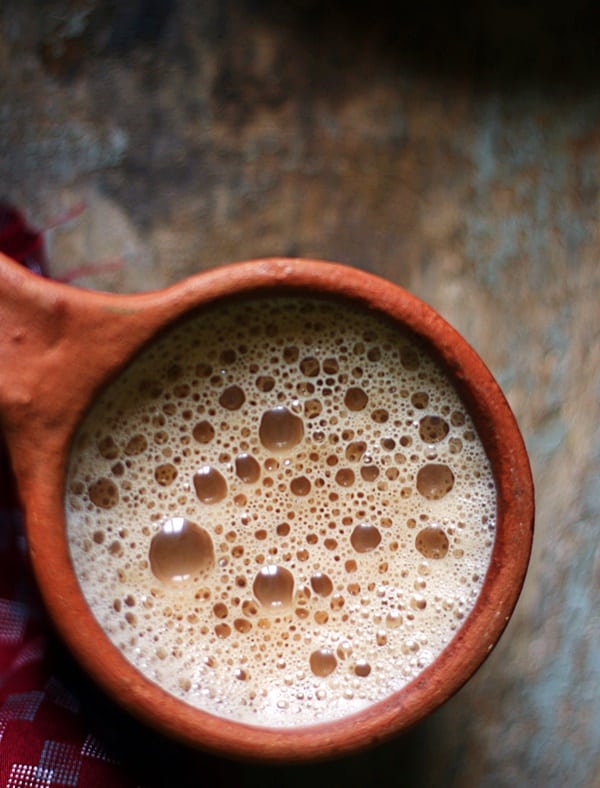
Dish: chai